IJ (digraph)

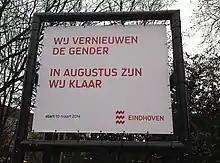
IJ as a "broken U" glyph

Dutch Braille, which is used in the Netherlands, has represented by , which represents in other varieties of Braille. is written as .